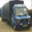
Label: truck